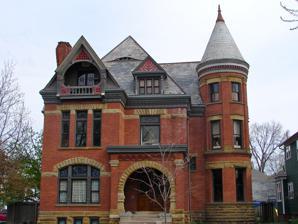
Building: John Claus Peters House
Country: United States of America
Year built: 1885
Historic house in Indiana, United States United States historic place John Claus Peters House U.S. National Register of Historic Places Location in Indiana Show map of Indiana Location in United States Show map of the United States Location 832 West Wayne Street, Fort Wayne, Indiana Coordinates 41°4′36″N 85°9′3″W / 41.07667°N 85.15083°W / 41.07667; -85.15083 Area 0.2 acres (0.081 ha) Built 1885 ( 1885 ) Built by John Wing Architectural style Queen Anne NRHP reference No. 80000051 Added to NRHP September 17, 1980 The John Claus Peters House is a historic home at 832 West Wayne Street in Fort Wayne, Indiana . It was added to the National Register of Historic Places on September 17, 1980. It is part of Fort Wayne's West End Historic District . It was built in 1885 for Mary and John Claus Peters who had seven children. John Wing designed the Queen Anne style house. It has eight fireplaces. J.C. Peters was born in Fort Wayne in 1848 and was the grandfather of actress Carole Lombard . His business's included Horton Washing Machine Company (established in 1871), the Wayne Hotel (acquired in 1886), Indiana Road Machine Co. , and Peters Hardware. See also National Register of Historic Places listings in Allen County, Indiana References